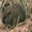
Label: mouse